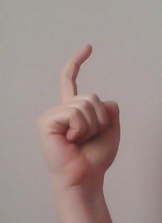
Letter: ra